1970 British Saloon Car Championship

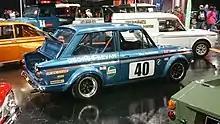
Pictured in 2017, Bill McGovern's Hillman/Sunbeam Imp, the winner of the 1970 British Saloon Car Championship.

The 1970 RAC British Saloon Car Championship, was the 13th season of the series. This year saw the introduction of the new Group 2 regulations. Bill McGovern won his first title, driving a Sunbeam Imp.